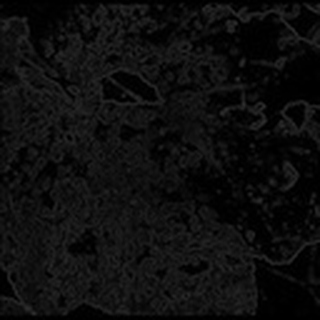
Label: cotton_powdery_mildew